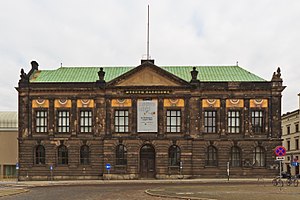
Poznań / Galleri
Poznań er Polens femte folkerigeste by med 538.633 indbyggere samt et areal på 262 km². Poznań er den største by og hovedstad i voivodskabet wielkopolski.